History of the America's Cup

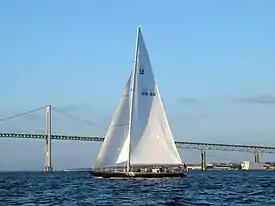
Defender "Freedom", 1980

The J-class yachts from the 1930s remained the default for the cup, but post-war economic realities meant that no-one could afford to challenge in this hugely expensive class. As twenty years had passed since the last challenge, the NYYC looked for a cheaper alternative in order to restart interest in the cup. In 1956 Henry Sears led an effort to replace the J-class yachts with 12-metre class yachts, which are approximately in overall length.